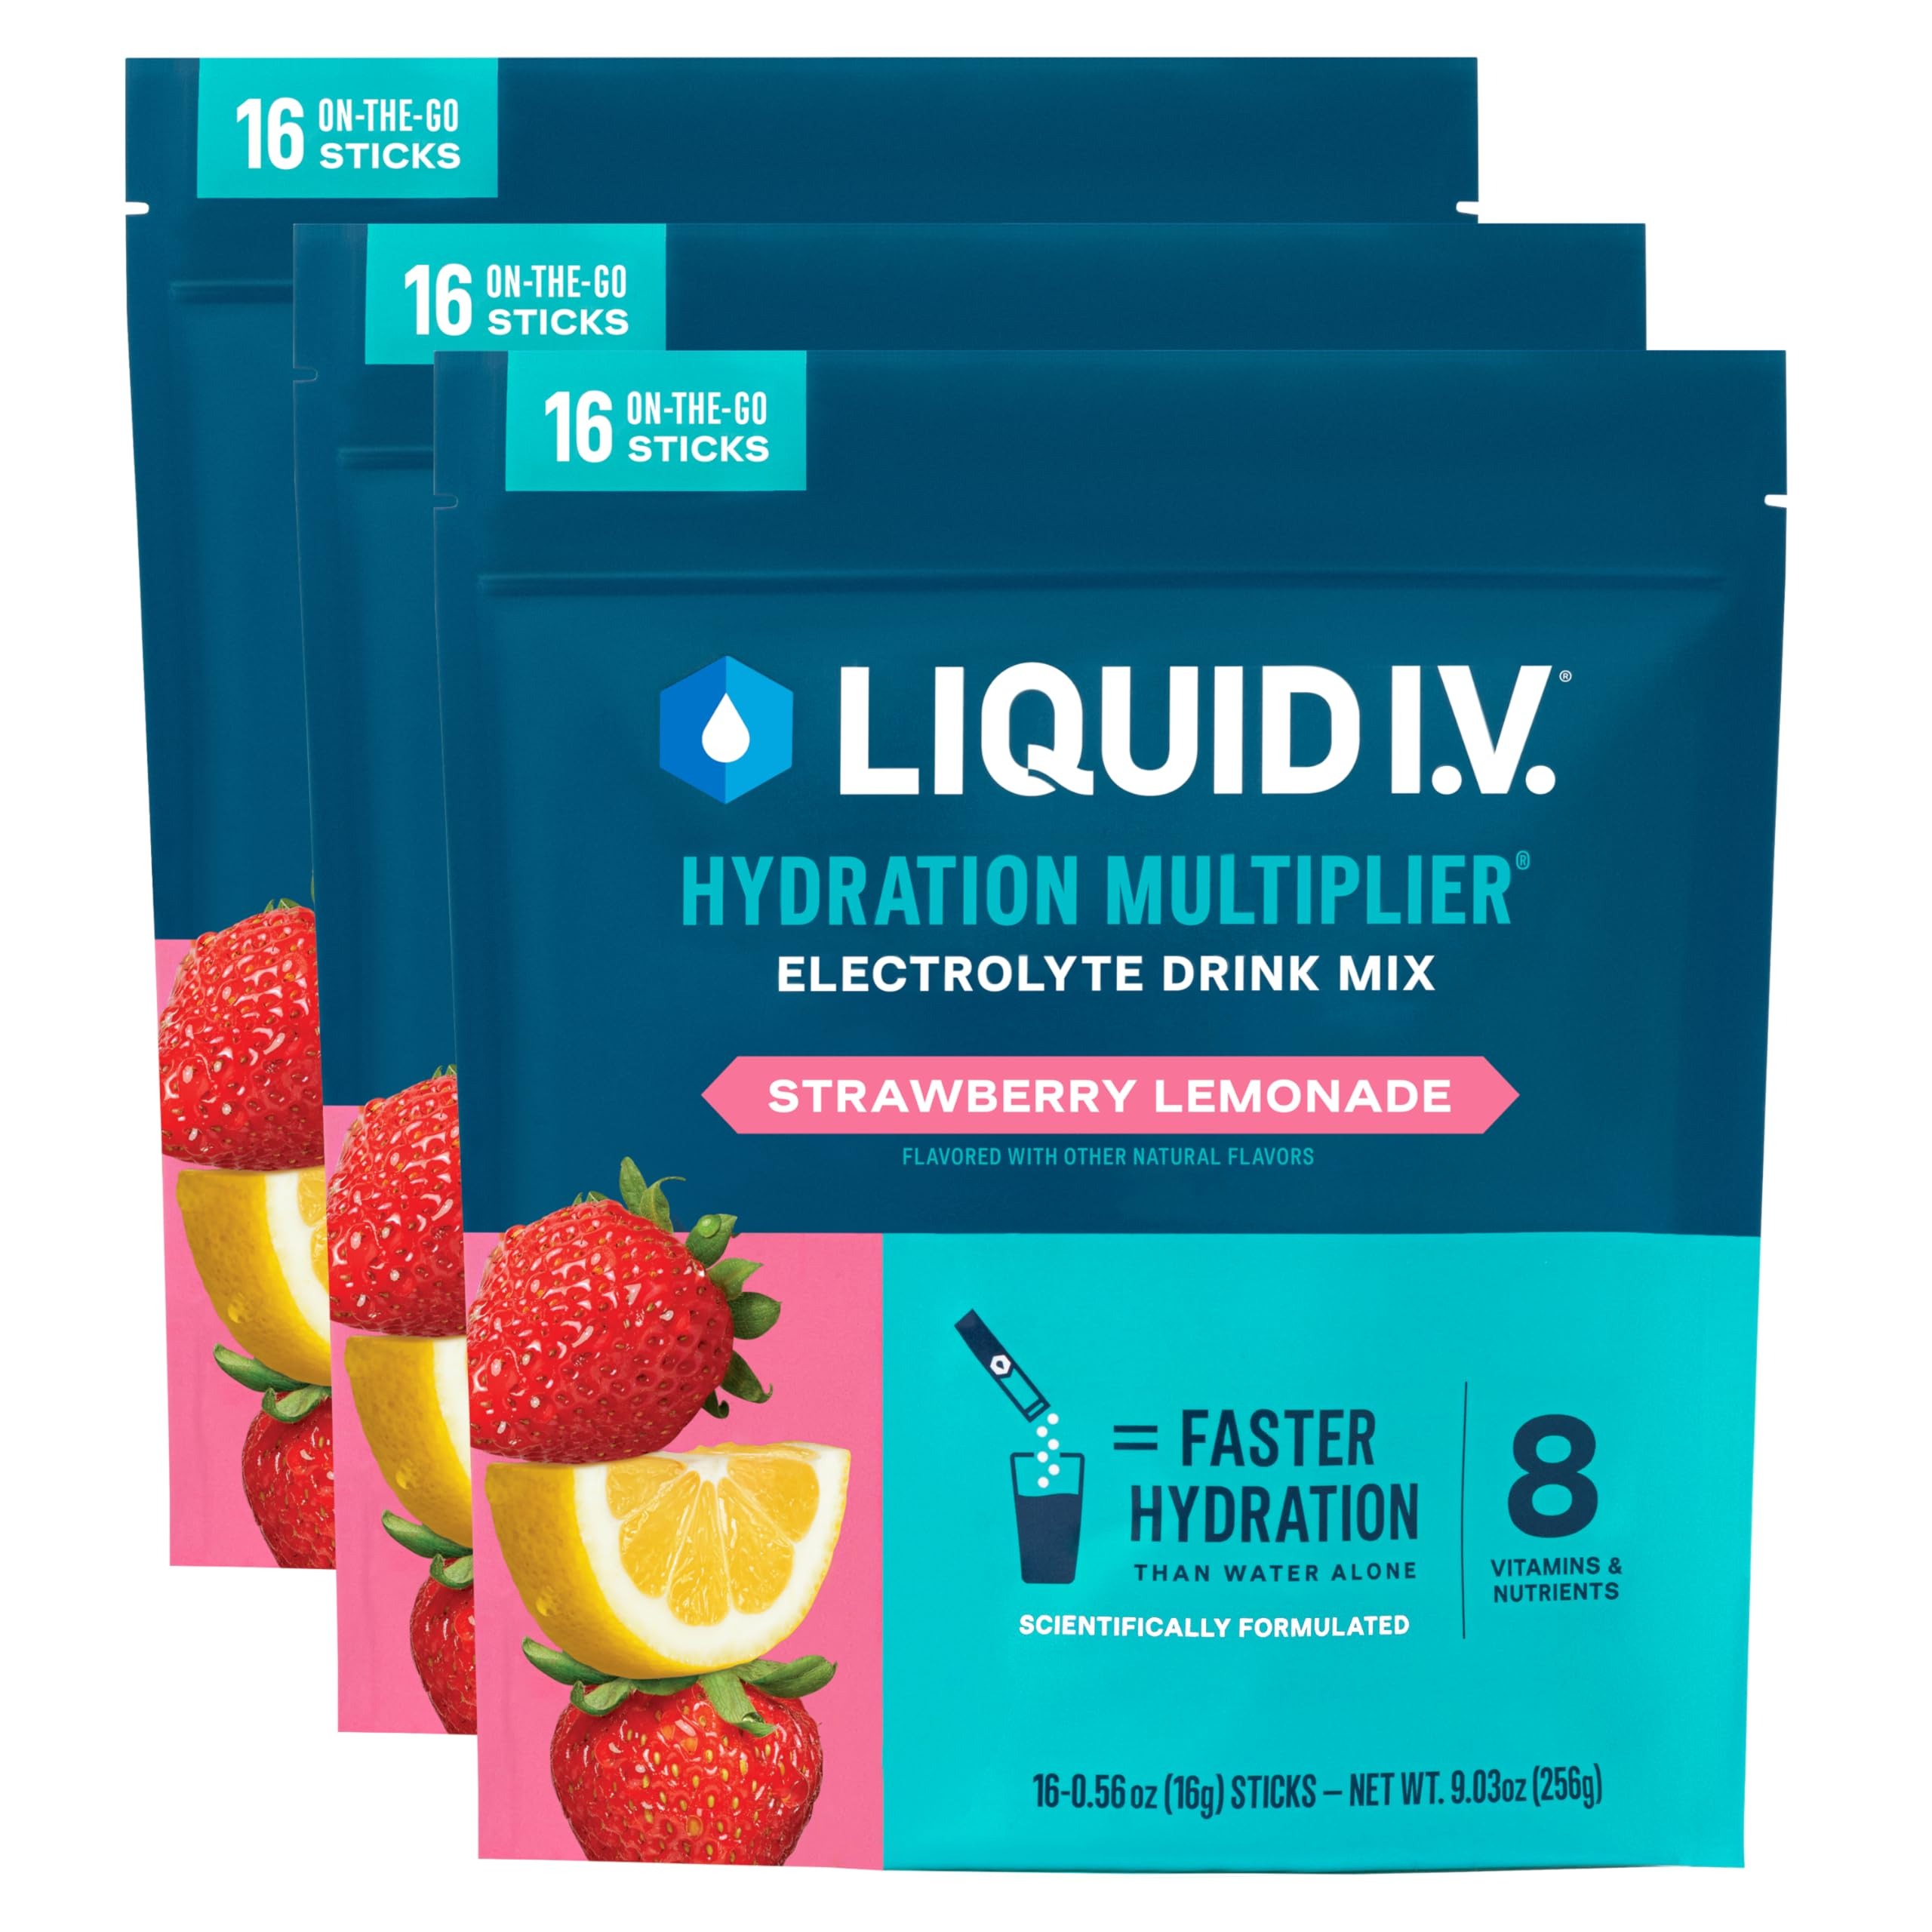
Item Name: Liquid I.V.® Hydration Multiplier - Strawberry Lemonade | Electrolyte Powder Drink Mix | 3 Pack (48 Servings)
Bullet Point 1: HYDRATION MIX: A great-tasting, non-GMO electrolyte drink mix that delivers hydration faster than water alone.
Bullet Point 2: GREAT TASTE: Experience notes of tart lemonade dance with succulent, fresh flavors of strawberry.
Bullet Point 3: SCIENCE-BACKED FORMULA: Powered by LIV HYDRASCIENCE, Liquid I.V. is designed with an optimized ratio of electrolytes and clinically tested nutrients.
Bullet Point 4: EXTRAORDINARY HYDRATION: Hydration Multiplier has 3x the electrolytes of the leading sports drink, and 8 vitamins and nutrients. It contains 100% of the daily value of 4 B vitamins: B3, B5, B6 and B12. Gluten-free, soy-free, and dairy-free.
Bullet Point 5: CONVENIENCE: Single-serving, travel-friendly packets are easy to enjoy on the go. Pour one easy-to-open packet into 16 oz of water, mix or shake, and hydrate.
Bullet Point 6: HYDRATION AID: Since 2015, we have donated over 55 million servings of Liquid I.V. to those in need around the globe, and donate over 1% of our revenue to our Impact programs.
Product Description: Hydration Multiplier is a great-tasting, non-GMO electrolyte drink mix powered by LIV HYDRASCIENCE to deliver hydration faster than water alone. Our formula is designed with an optimized ratio of electrolytes and clinically tested nutrients to turn ordinary water into extraordinary hydration. Scientifically formulated to quickly replenish electrolytes & fluids lost from sweat or exercise. Hydration Multiplier has 3x the electrolytes of the leading sports drink, 8 vitamins and nutrients, and 100% of the daily value of 4 B vitamins: B3, B5, B6 and B12. Experience hydration for mental clarity, physical endurance, and overall wellbeing.
Value: 27.09
Unit: Ounce

Price: 12.89